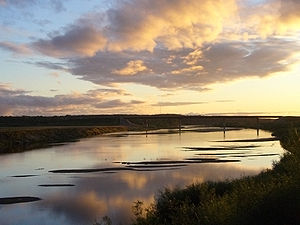
Unzja
Unzja nær Kologriv
Unzja er en flod i Vologda oblast og Kostroma oblast i den europæiske del af Rusland. Floden er en venstre biflod til Volga.